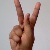
The image shows a hand gesture representing the letter 'K' in Indian Sign Language.